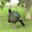
Label: bird